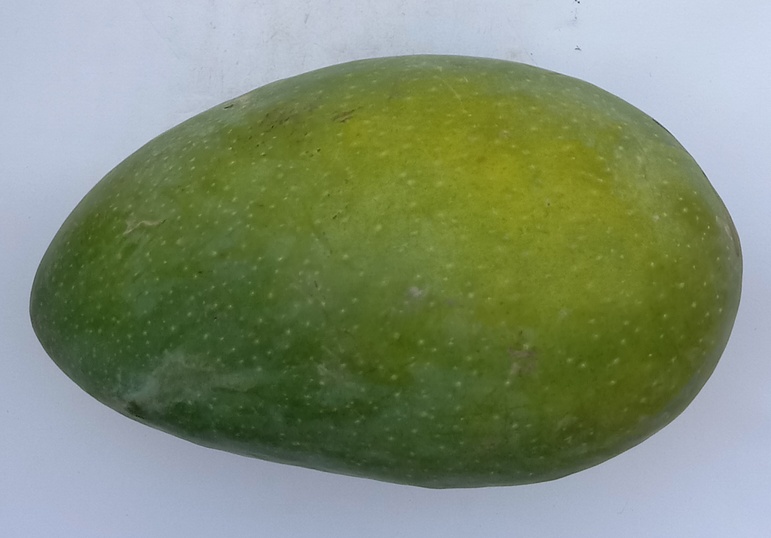
Mango variety: Chaunsa (Black)